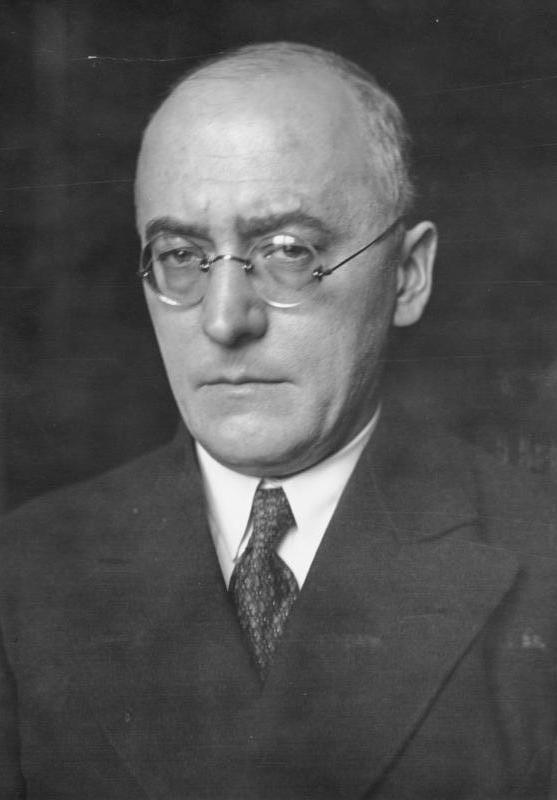
ไฮน์ริช บรือนิง

| name = ไฮน์ริช บรือนิง
| image = Bundesarchiv Bild 183-1989-0630-504, Heinrich Brüning.jpg
| order = นายกรัฐมนตรีเยอรมนี
| term_start = 30 มีนาคม 1930
| term_end = 30 พฤษภาคม 1932
| president = เพาล์ ฟ็อน ฮินเดินบวร์ค
| predecessor = แฮร์มัน มึลเลอร์ (นักการเมือง)|แฮร์มัน มึลเลอร์
| successor = ฟรันทซ์ ฟ็อน พาเพิน
| birth_place = มึนส์เทอร์ จักรวรรดิเยอรมัน
| death_place = นอร์วิช สหรัฐ
| party = พรรคกลาง
| occupation = อาจารย์นักเศรษฐศาสตร์นักเคลื่อนไหว
ไฮน์ริช อาโลอีซียึส มารีอา อีลีซาเบท บรือนิง () เป็นนักการเมืองพรรคกลางเยอรมันและนักวิชาการ ผู้ที่ทำหน้าที่เป็นนายกรัฐมนตรีเยอรมนีในช่วงสาธารณรัฐไวมาร์ ตั้งแต่ปี ค.ศ. 1930 ถึง 1932
นักรัฐศาสตร์และนักเคลื่อนไหวทางสังคมคริสเตียนด้วยปริญญาเอกที่เกี่ยวข้องกับระบบรางรถไฟบริติชที่เป็นของรัฐ เขาได้เข้าสู่วงการเมืองในปี ค.ศ. 1920 และได้รับเลือกให้เข้าสู่รัฐสภาไรชส์ทาคในปี ค.ศ. 1924 ไม่นานหลังจากนั้น บรือนิงได้เข้ารับตำแหน่งนายกรัฐมนตรี เมื่อวันที่ 30 มีนาคม ค.ศ. 1930 เขาต้องเผชิญกับวิกฤตเศรษฐกิจที่เกิดขึ้นจากภาวะเศรษฐกิจตกต่ำครั้งใหญ่ บรือนิงได้ตอบสนองด้วยการให้สินเชื่ออย่างรัดกุมและลดค่าจ้างและเงินเดือนที่เพิ่มขึ้นทั้งหมด นโยบายเหล่านี้นำไปสู่การว่างงานที่เพิ่มมากขึ้นและทำให้บรือนิงหมดความเป็นที่นิยมอย่างมาก, สูญเสียจากการสนับสนุนต่อเขาในรัฐสภาไรชส์ทาค ด้วยผลลัพธ์นี้ บรือนิงได้จัดตั้งสิ่งที่เรียกว่า รัฐบาลประธานาธิบดี ซึ่งเป็นรากฐานอำนาจรัฐบาลของเขาในกฤษฏีกาภาวะฉุกเฉินประธานาธิบดีซึ่งได้เรียกใช้ตามอำนาจรัฐธรรมนูญของประธานาธิบดี เพาล์ ฟ็อน ฮินเดินบวร์ค บรือนิงได้ประกาศลาออกจากคณะรัฐมนตรีของเขา เมื่อวันที่ 30 พฤษภาคม ค.ศ. 1932 ภายหลังจากนโยบายของเขาในการแจกจ่ายที่ดินแก่คนงานที่กำลังตกงาน ทำให้เขาเกิดความขัดแย้งกับประธานาธิบดีและเจ้าของที่ดินปรัสเซีย และประธานาธิบดีจึงได้ปฏิเสธที่จะลงนามอีกต่อไป
ด้วยความหวาดกลัวที่จะถูกจับกุม หลังระบอบนาซีรุ่งเรืองอำนาจ บรือนิงได้หนีออกจากเยอรมนีในปี ค.ศ. 1934 หลังจากนั้นก็ได้ไปอยู่ที่สวิตเซอร์แลนด์และสหราชอาณาจักร จนท้ายที่สุดเขาได้ย้ายไปอยู่ที่สหรัฐอเมริกา เขาได้อาศัยอยู่ที่นั้นซึ่งอยู่ในภาวะเศรษฐกิจที่ยากลำบากในช่วงปีแรกในฐานะผู้ลี้ภัยจากนาซี แต่ก็ได้กลายเป็นศาสตราจารย์รับเชิญที่มหาวิทยาลัยฮาร์วาร์ดในปี ค.ศ. 1937 และเป็น Lucius N. Littauer ศาสตราจารย์ของรัฐบาลที่ฮาร์วาร์ด ตั้งแต่ปี ค.ศ. 1939 - 1952 เขาได้กล่าวเตือนต่อสาธารณชนอเมริกันเกี่ยวกับแผนการสำหรับการทำสงครามของฮิตเลอร์ และต่อมาเกี่ยวกับการรุกรานสหภาพโซเวียตและแผนการสำหรับแผ่ขยายอำนาจ เขาได้เดินทางกลับมายังเยอรมนีในปี ค.ศ. 1951 เพื่อรับตำแหน่งเป็นศาสตราจารย์วิชารัฐศาสตร์ที่มหาวิทยาลัยโคโลญ แต่ก็ได้เดินทางกลับมายังสหรัฐอเมริกาในปี ค.ศ. 1955 และเขาได้ใช้ชีวิตในวัยเกษียณในรัฐเวอร์มอนต์ เขาได้กลายเป็นสมาชิกของสถานศึกษาศิลปะและวิทยาศาสตร์แห่งอเมริกัน ในปี ค.ศ. 1938
บรือนิงยังคงเป็นที่ถกเถียงกันในประวัติศาสตร์เยอรมนี ในขณะที่นักประวัติศาสตร์ได้โต้เถียงกันว่า เขาเป็นป้อมปราการสุดท้ายของสาธารณรัฐไวมาร์ หรือสัปเหร่อของสาธารณรัฐ หรือทั้งสองอย่าง นักวิชาการได้แบ่งออกเป็นห้องจำนวนมากสำหรับการวางแผนที่เขามีในช่วงเศรษฐกิจตกต่ำและช่วงเวลาที่ไร้เสถียรภาพางการเมืองครั้งใหญ่ ในขณะที่เขาได้มุ่งหมายที่จะปกป้องรัฐบาลสาธารณรัฐ นโยบายของเขา ที่โดดเด่นจากการใช้อำนาจฉุกเฉินของเขา ยังมีส่วนทำให้เกิดความเสื่อมถอยอย่างทีละน้อยของสาธารณรัฐไวมาร์ในช่วงที่เป็นนายกรัฐมนตรี
หมวดหมู่:นายกรัฐมนตรีเยอรมนี
หมวดหมู่:รัฐมนตรีว่าการกระทรวงการต่างประเทศเยอรมนี
หมวดหมู่:บุคคลจากมึนส์เทอร์